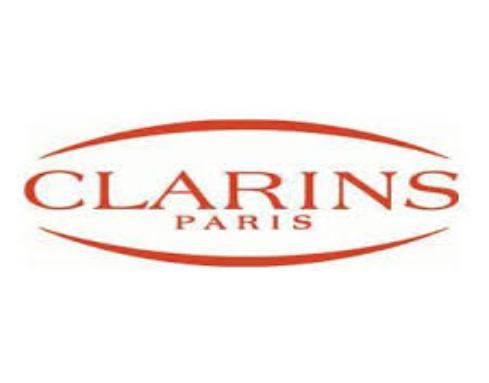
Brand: clarins
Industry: Necessities